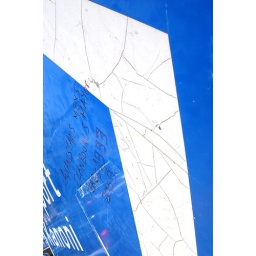
street sign in Kerkyra, Corfu, june 08